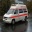
Label: ambulance